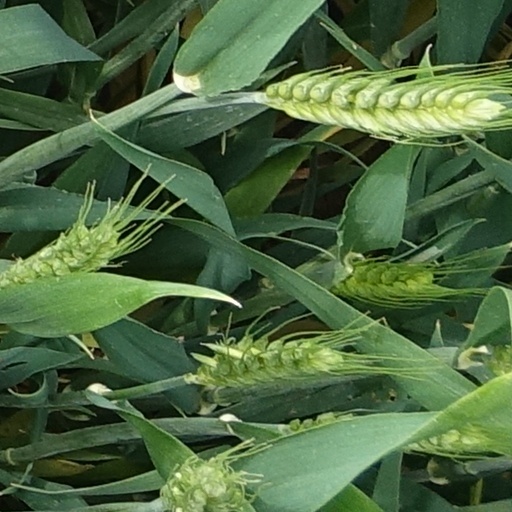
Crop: wheat